Democratic Republic of Georgia

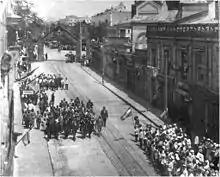
The leaders of the Second International visiting Tbilisi, 1918

Georgia's relations with its neighbors were uneasy. Territorial disputes with Armenia, Denikin's White Russian government and Azerbaijan led to armed conflicts in the first two cases. A British military mission attempted to mediate these conflicts in order to consolidate all anti-Bolshevik forces in the region. To prevent White Russian army forces from crossing into the newly established states, the British commander in the region drew a line across the Caucasus that Denikin would not be permitted to cross, giving both Georgia and Azerbaijan temporary relief. The threat of invasion by Denikin's forces, notwithstanding the British position, brought Georgia and Azerbaijan together in a mutual defense alliance on 16 June 1919.